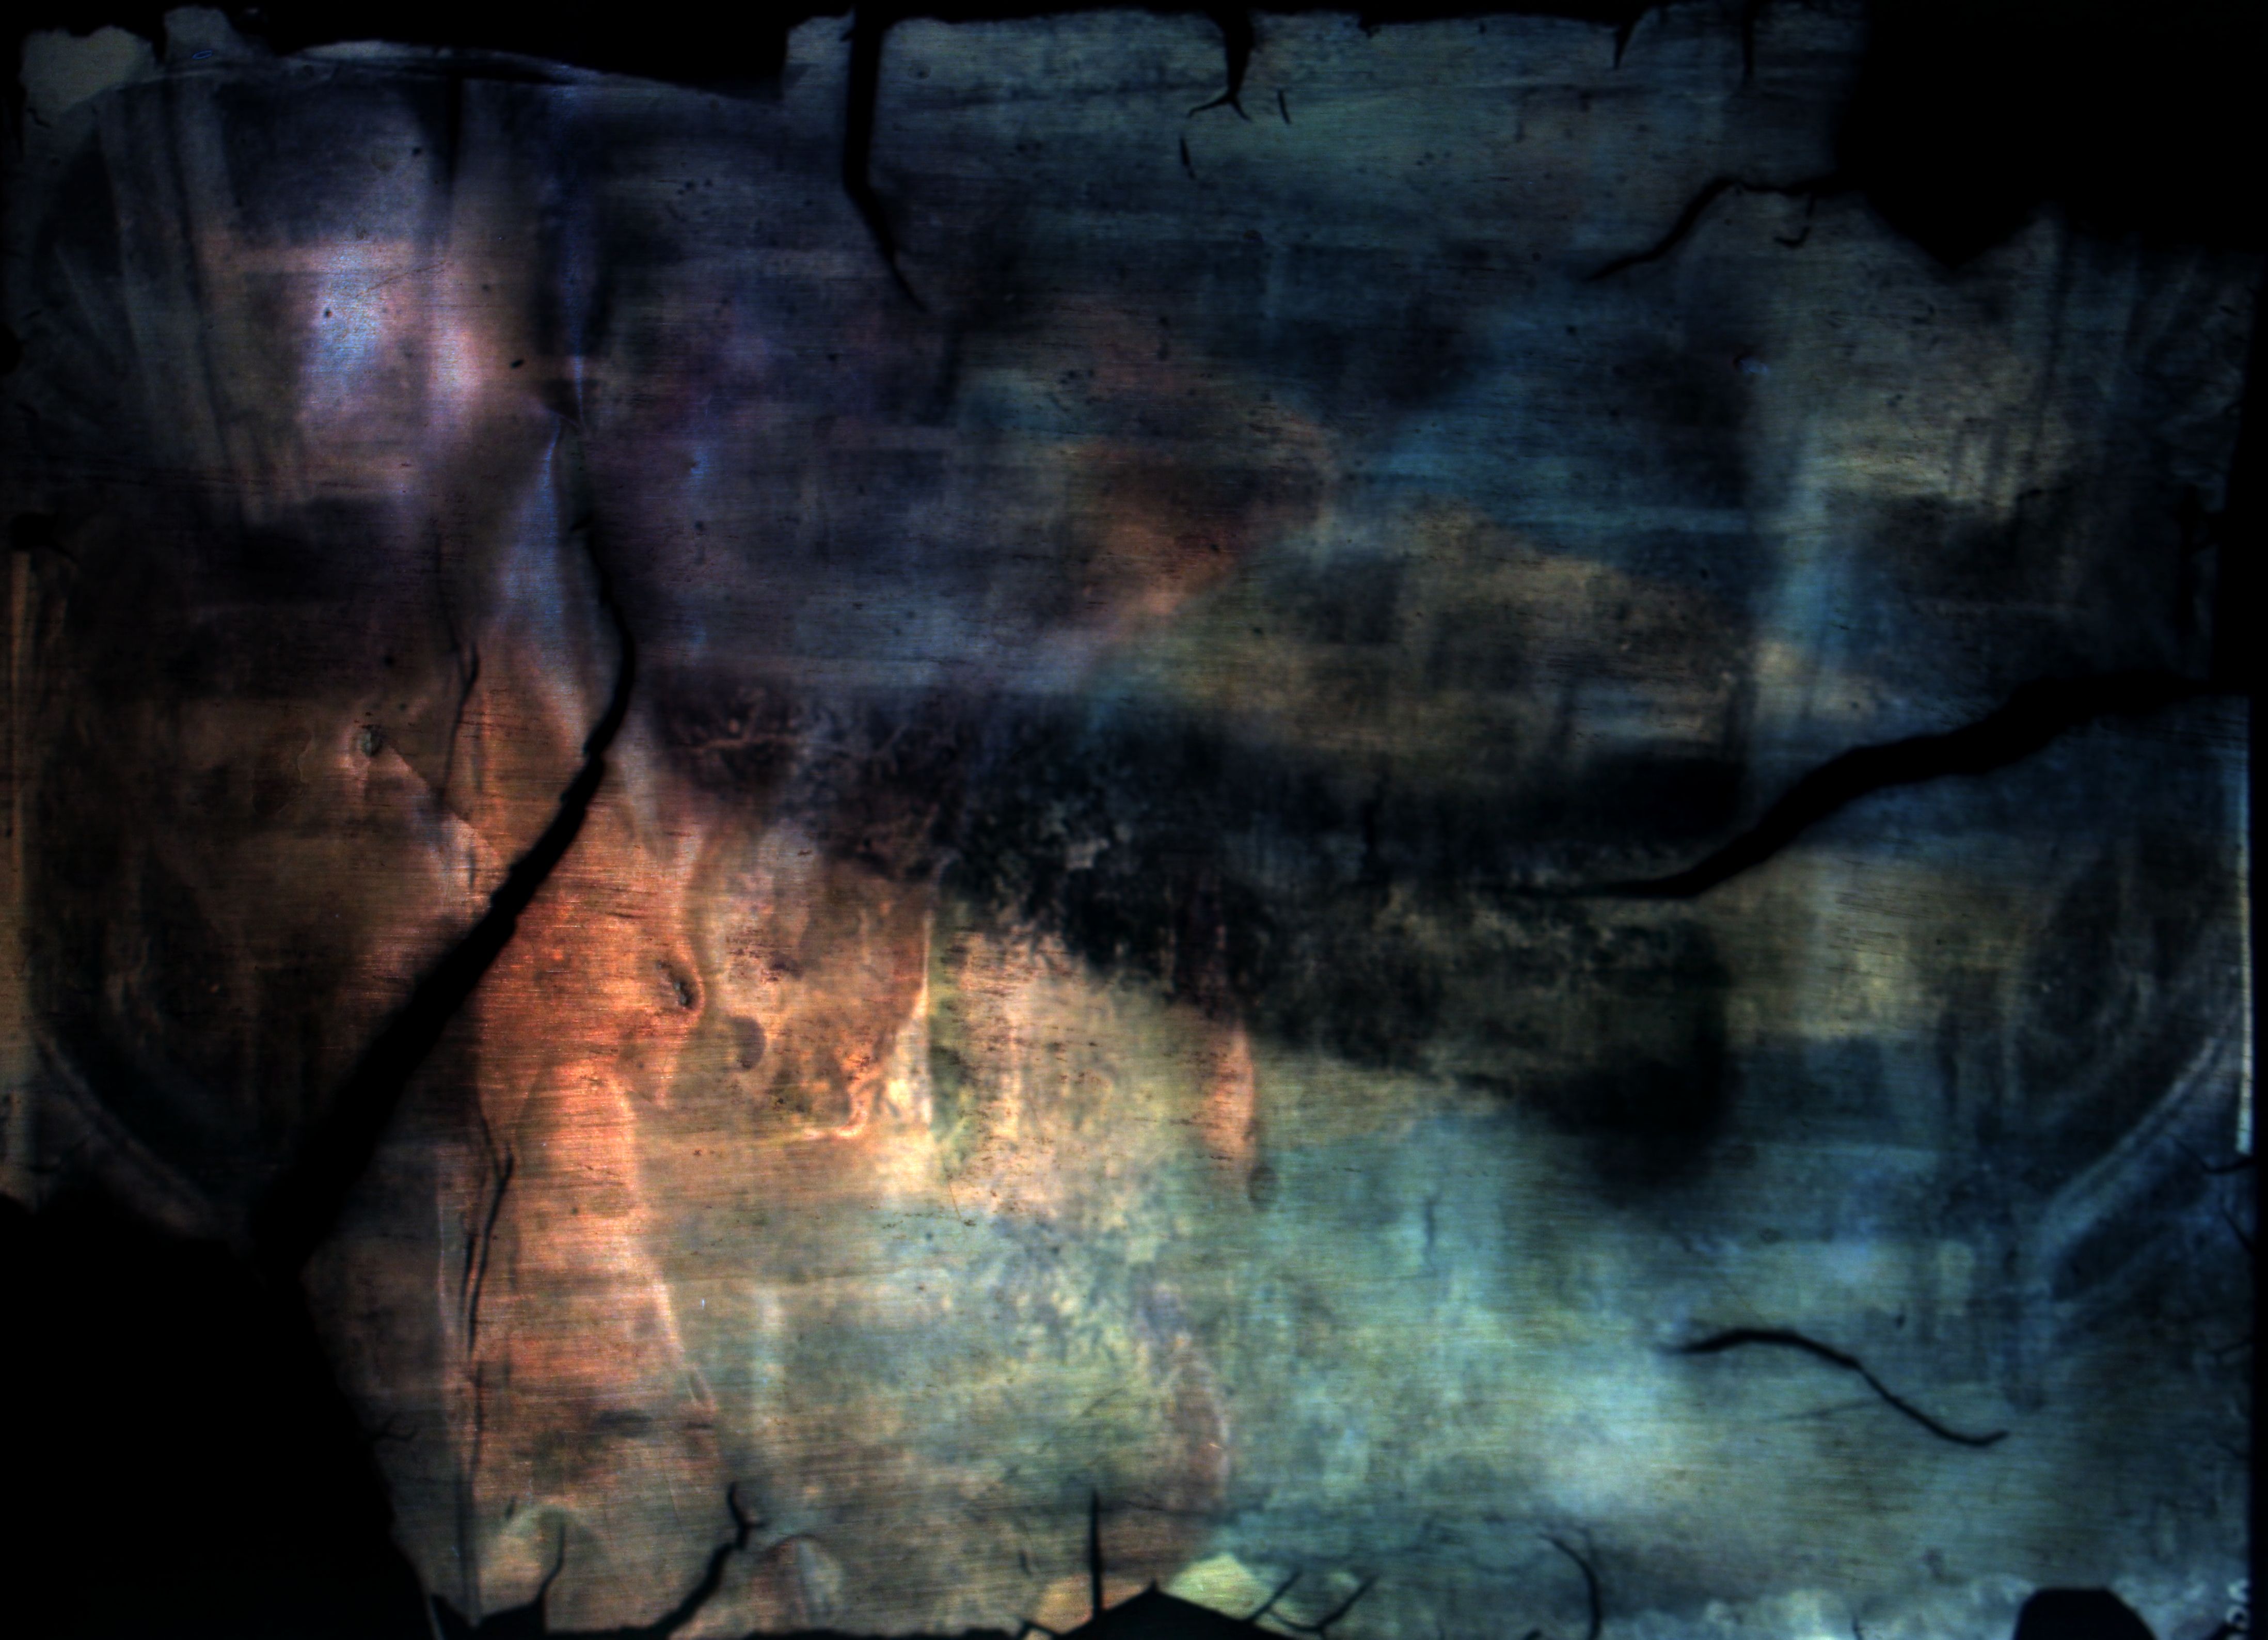
texture, darkness, painting, free, art, image, screenshot